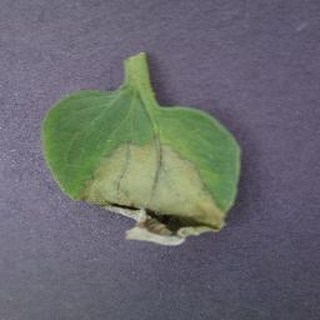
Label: tomato_late_blight